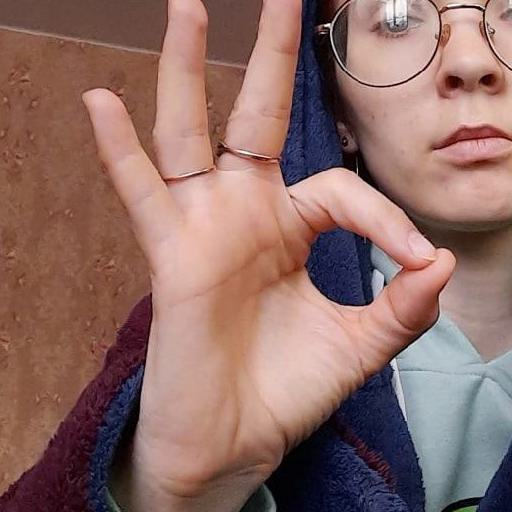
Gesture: ok